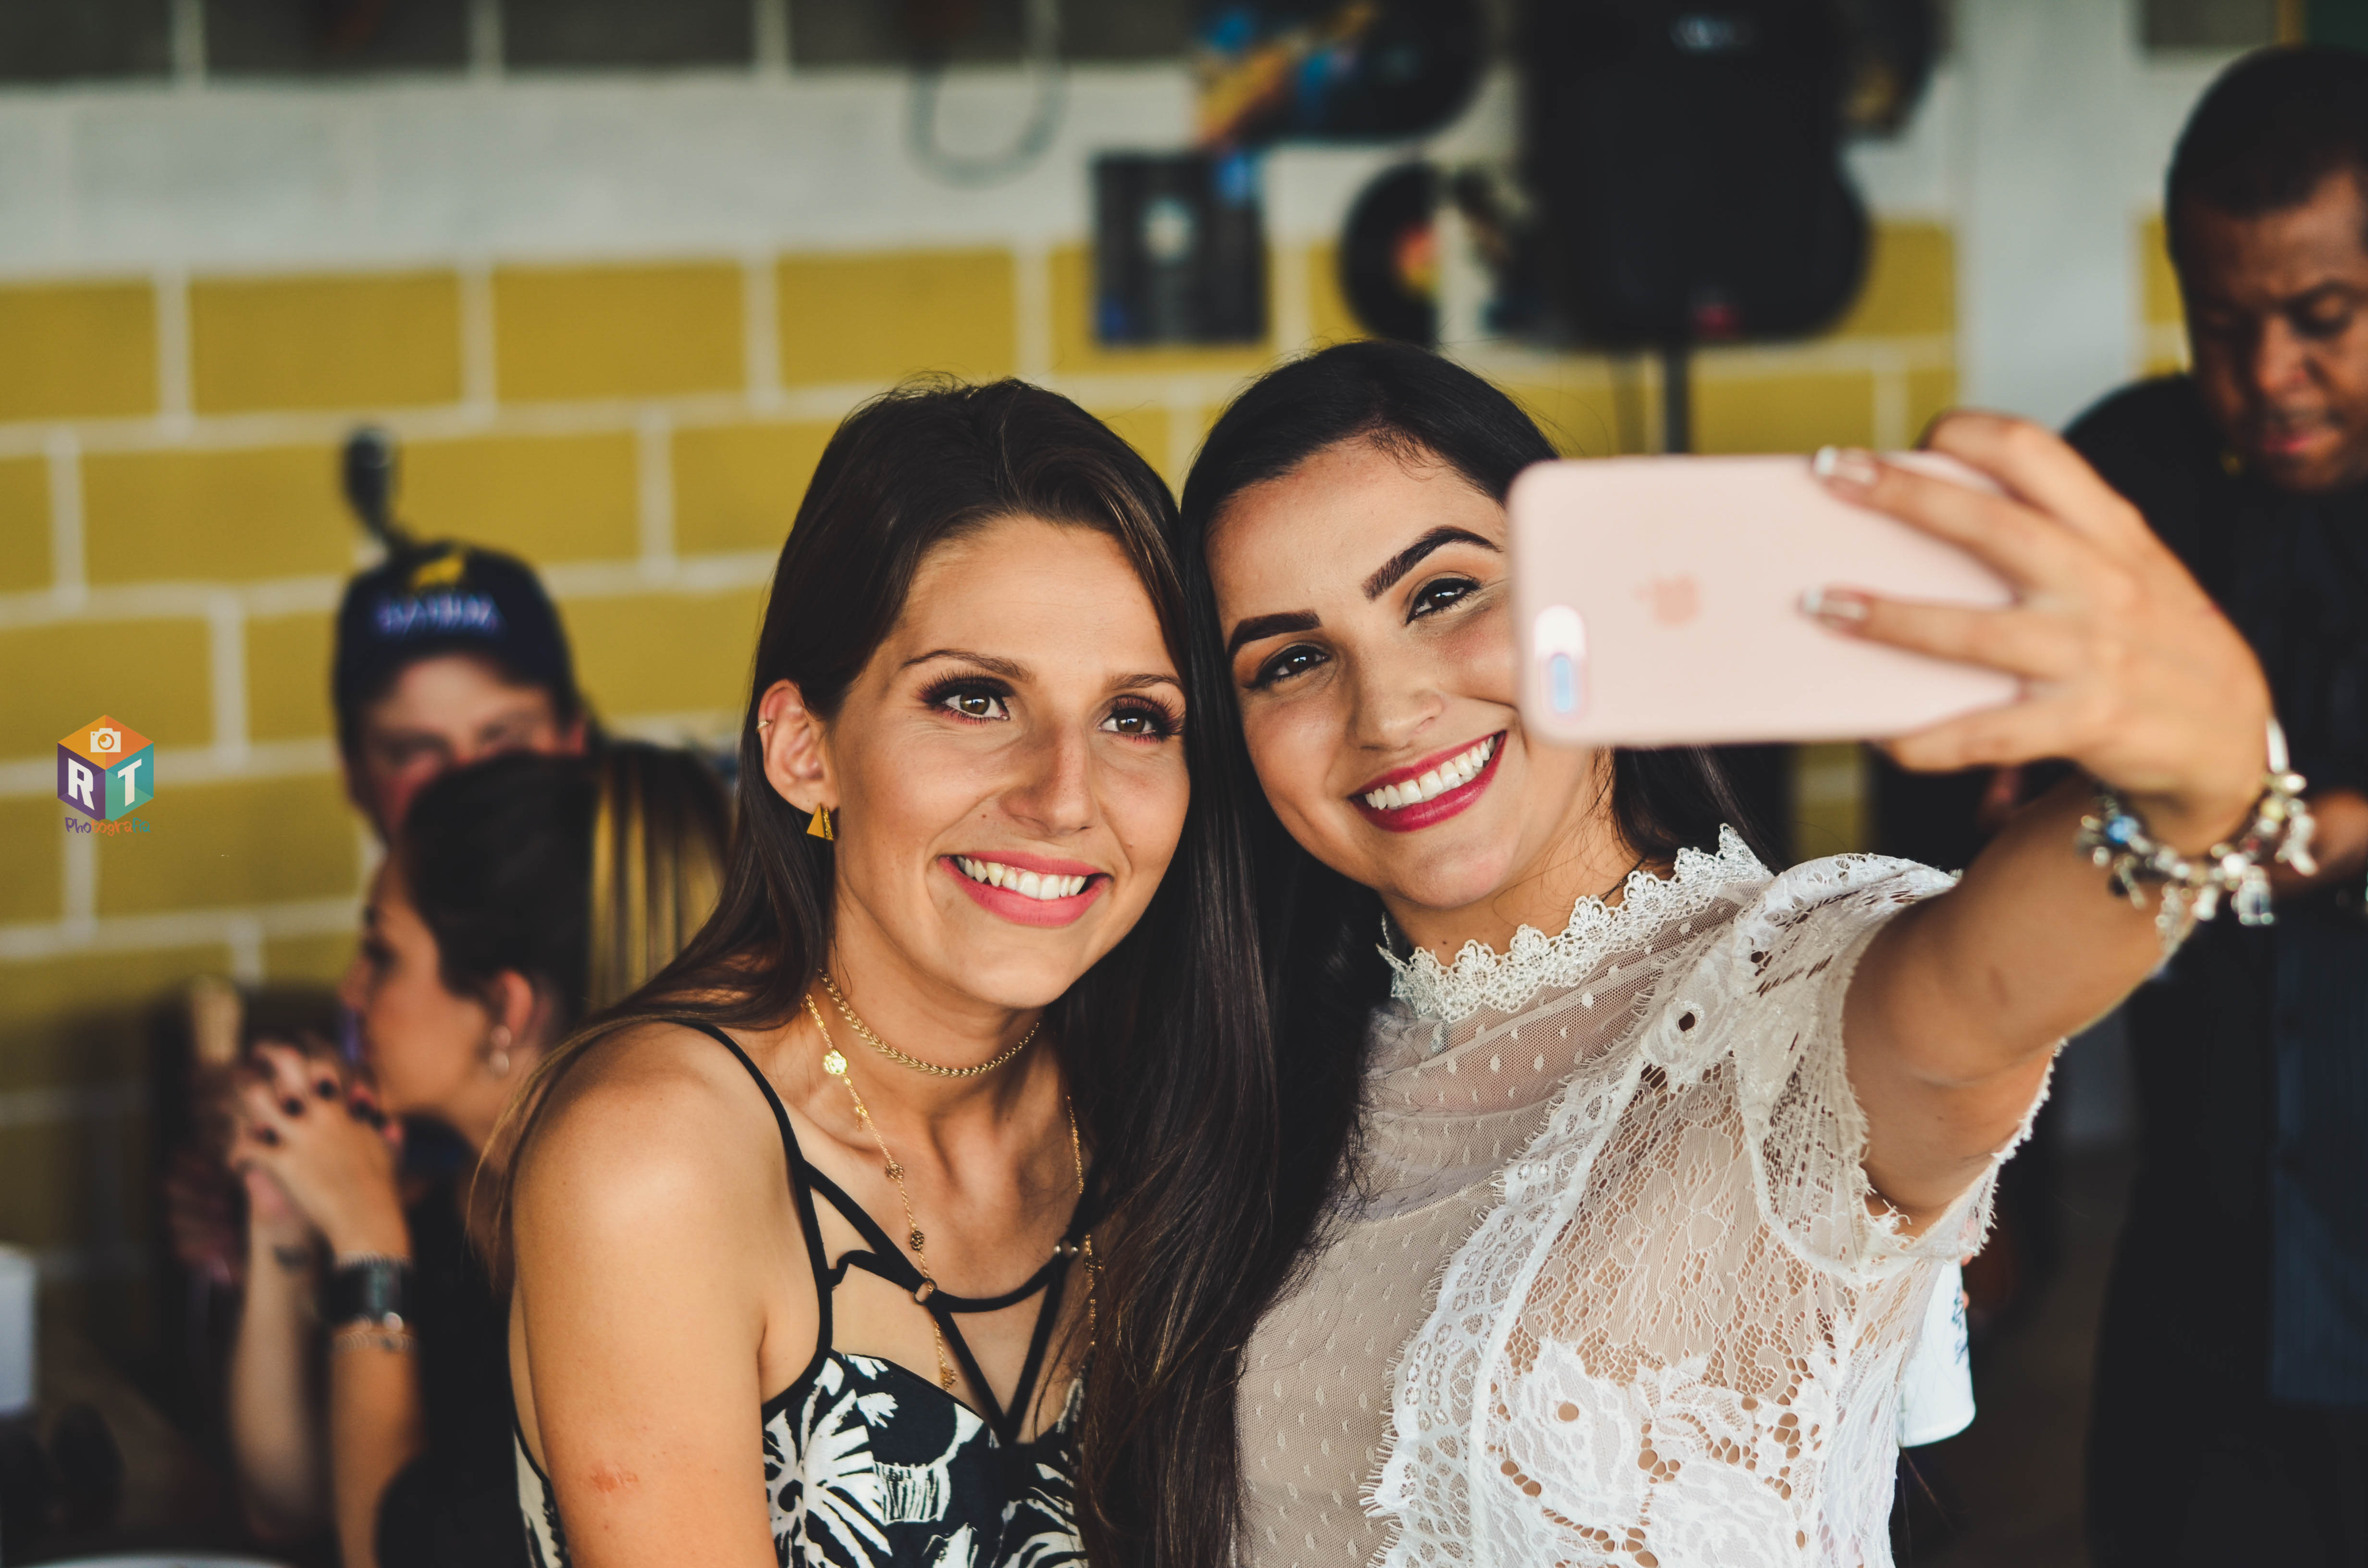
man, photograph, friendship, event, snapshot, fun, smile, fashion, photography, party, happy, selfie, leisure, fashion accessory, style